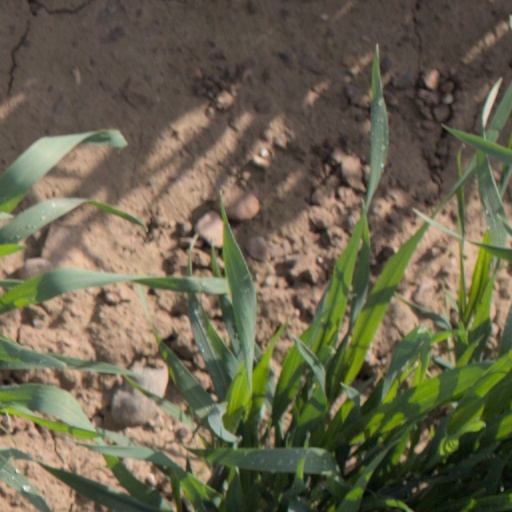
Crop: wheat